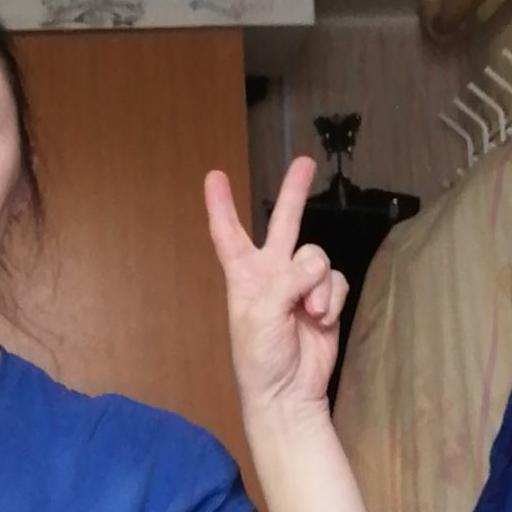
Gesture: peace